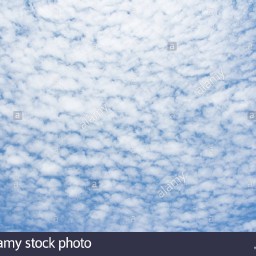
Cloud type: Cirrocumulus (Cc)